Canada in World War I

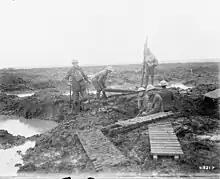
Canadian Pioneers laying trench mats over mud

The four divisions of the Canadian Corps were transferred to the Ypres Salient and tasked with making additional advances on Passchendaele. The Canadian Corps relieved II Anzac Corps on 18 October from their positions along the valley between Gravenstafel Ridge and the heights at Passchendaele. It was virtually the same front as had been occupied by the 1st Canadian Division in April 1915. The Canadian Corps operation was to be executed in series of three attacks each with limited objectives, delivered at intervals of three or more days. As the Canadian Corps position was directly south of the inter-army boundary between British Fifth and Second Army, the British Fifth Army would mount subsidiary operations on the Canadian Corps' left flank while the I Anzac Corps would advance to protect the right flank. The execution dates of the phases were tentatively given as 26 October, 30 October and 6 November.